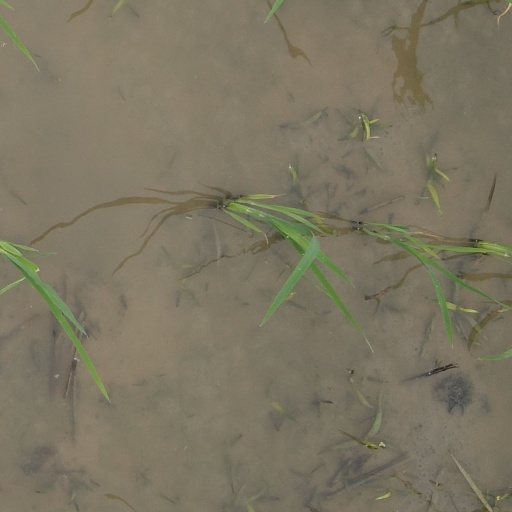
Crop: rice